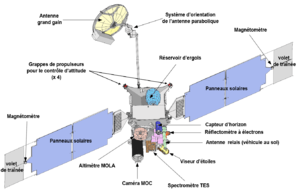
Mars Global Surveyor with-french-labels
Mars Global Surveyor, également désignée par son sigle MGS, est une mission spatiale développée par le centre JPL de la NASA qui a étudié de 1997 à 2006 l'atmosphère et la surface de la planète Mars en circulant sur une orbite héliosynchrone autour de celle-ci. La sonde spatiale devait répondre aux nombreuses interrogations soulevées par les données collectées dans le cadre du programme Viking lancé 20 ans auparavant portant sur l'histoire de la planète, la structure de sa surface et de son atmosphère ainsi que sur les processus dynamiques encore à l’œuvre.